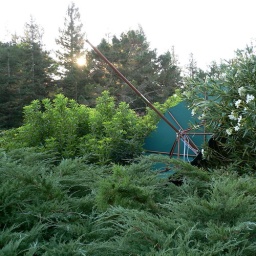
This large table umbrella ended up in a tree top